Tony Iommi

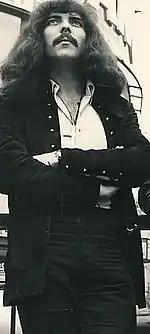
Iommi in 1970

Iommi had played in several blues/rock bands, one of the earliest of which was the Rockin' Chevrolets from 1964 to 1965. The band had regular bookings. Iommi later joined The Birds And Bees, and when they were offered work in Germany, Iommi decided to leave his factory job to take up the opportunity. From 1966 to 1967, Iommi played in a band named the Rest. It was in the Rest that Iommi first met future-Black Sabbath drummer Bill Ward, who played drums and sang in the band.